Boca Research

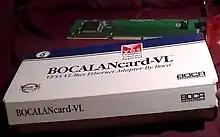
BOCALANcard-VL, VESA Local Bus local area networking card from 1994

Boca Research filed its initial public offering on the stock market in February 1992. Price per share rose from $8 to $14 between February 1993 to March 1993 following good sales in the quarter. In 1993, the company posted gross sales of $44.5 million. Despite healthy sales, reports of shrinking profit margins in the company in 1994—stemming from increased competition in the fax modem networking market where Boca had specialized in the preceding years—caused the stock to decline in June 1994. In an attempt to stem falling profits, Boca Research opened two more production lines in their Delray Beach plant and planned to hire between 50 and 60 workers in order to improve production efficiency. Employment at the company eventually peaked at 330 in 1996.